T-Babe

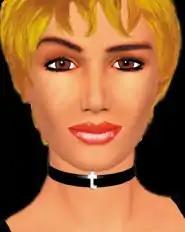
T-Babe, circa 2000

T-Babe (stylised as t-babe) was a virtual pop singer created by husband-and-wife team Sascha and Tessa Hartmann for their independent record label Glasgow Records. The couple were looking to sign an artist to sing the dance tunes that Sascha had written, but were unable to find anyone suitable. As a result, they decided instead to create a 3D computer-generated character who could perform the songs.